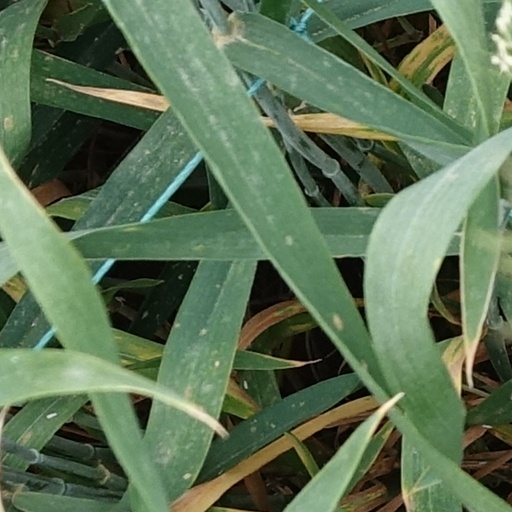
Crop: wheat